Horace Tracy Pitkin

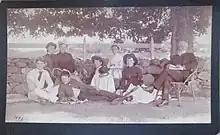
Pitkin Family at "Eaglesnest" New Hartford Connecticut, 1884. Horace Tracy Pitkin 2nd from left lying down, Father Horice Wells Pitkin far right, Sister Mary Yale Pitkin 2nd from right, Mother Lucy Tracy Yale 3rd from right in back

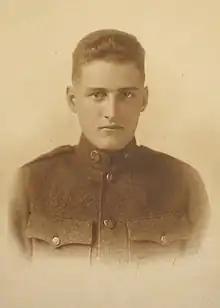
Horace Tracy Pitkin in Formal Attire Circa 1898

Pitkin graduated from Union Theological Seminary in 1896, then he and Letitia were married. The couple sailed from New York in November 1896, traveled through the Holy Land, Egypt, and India before landing at Tianjin in May 1897. At Baoding, in present-day Hebei province, he joined the ABCFM mission.